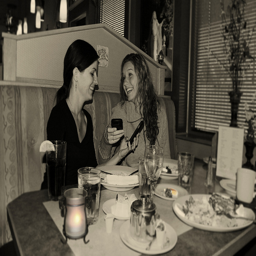
Two woman sitting at a restaurant booth showing each other their phones.
two people sitting at a table with food
Two women sitting beside of one another having dinner together.
Two people sharing a dinner and talking.
Two women in a restaurant using cell phones.